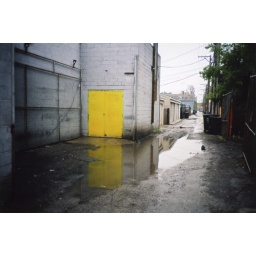
yellow door in the alley